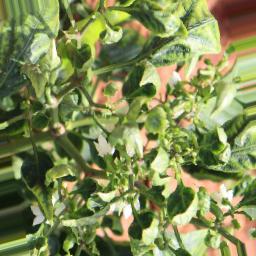
Label: mites_and_trips